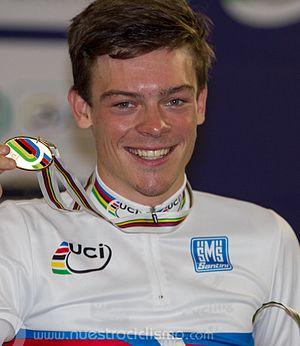
Alexander Edmondson est un coureur cycliste australien, membre de l'équipe Mitchelton-Scott. Spécialiste de la poursuite, il est champion du monde de poursuite par équipes en 2013 et 2014 et champion du monde de poursuite individuelle en 2014. Il se consacre au cyclisme sur route à partir de 2017 et remporte le championnat d'Australie sur route en 2018. Sa sœur Annette est également cycliste.